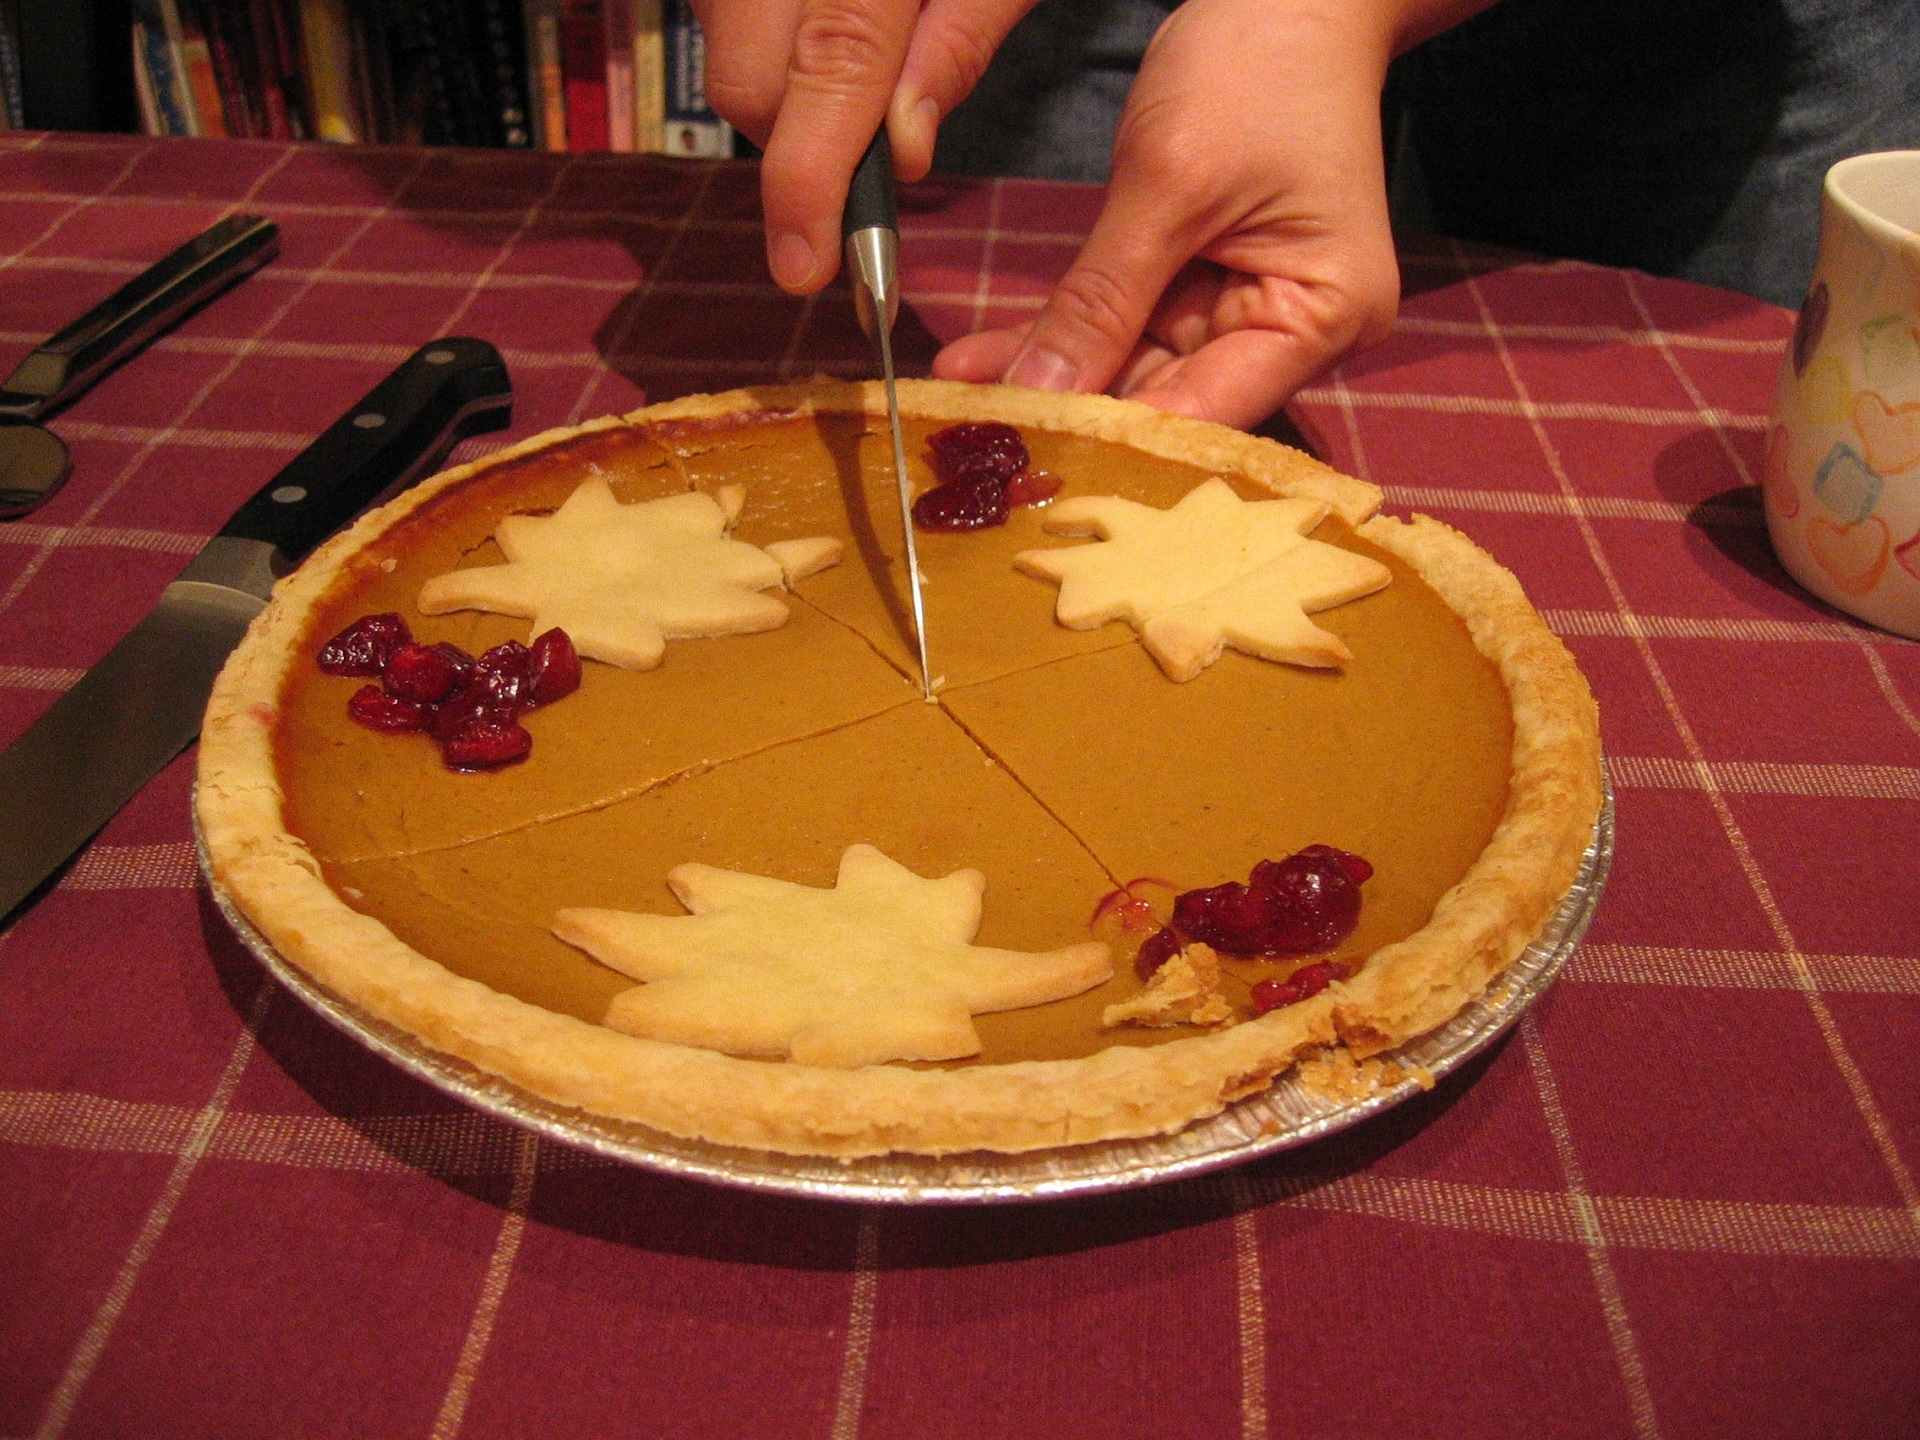
dish, food, holiday, baking, dessert, cuisine, homemade, pastry, cutting, baked, crust, thanksgiving, seasonal, tasty, piece, treat, baked goods, torte, pumpkin pie